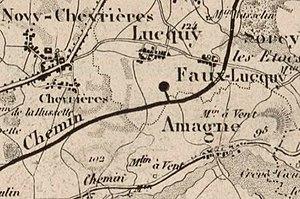
Détail, avec l'emplacement de la ligne de chemin de fer et la station d'Amagne sur une carte du département des Ardennes
La gare d'Amagne - Lucquy est une gare ferroviaire française des lignes de Soissons à Givet, d'Hirson à Amagne - Lucquy et d'Amagne - Lucquy à Revigny. Elle est située sur le territoire de la commune de Lucquy à proximité d'Amagne, dans le département des Ardennes en région Grand Est.